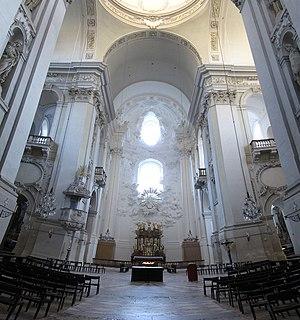
Autriche, Salzbourg, Kollegienkirche